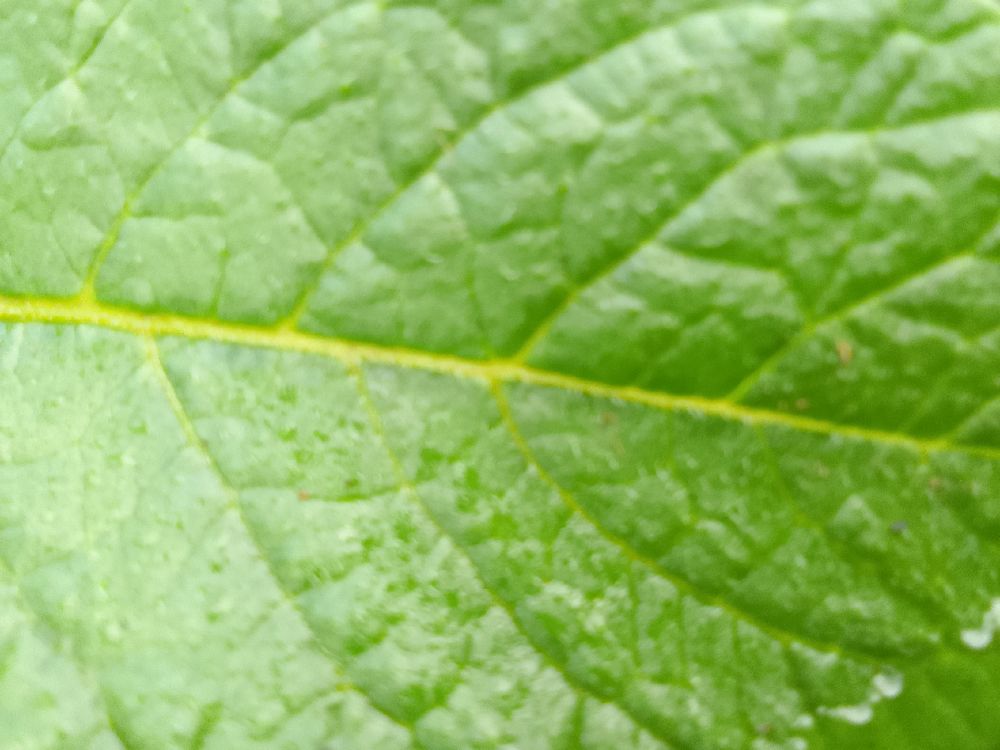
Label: Healthy